Kunming Wujiaba International Airport

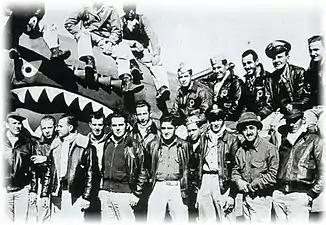
The "Flying Tigers", headquartered at Wujiaba Airport

Wujiaba is among the oldest airports in China, with a history that can be traced back to about 100 years, and was first established into a military airbase and flight-training institute under the supervision of local warlord General Tang Jiyao in 1922; an additional 23 airports would be established in Yunnan from 1922-1929.